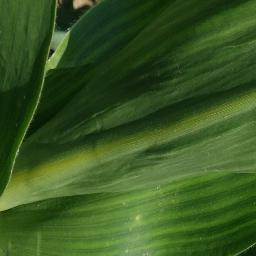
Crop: corn
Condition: (maize)_healthy